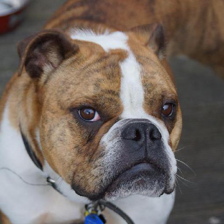
Label: animals